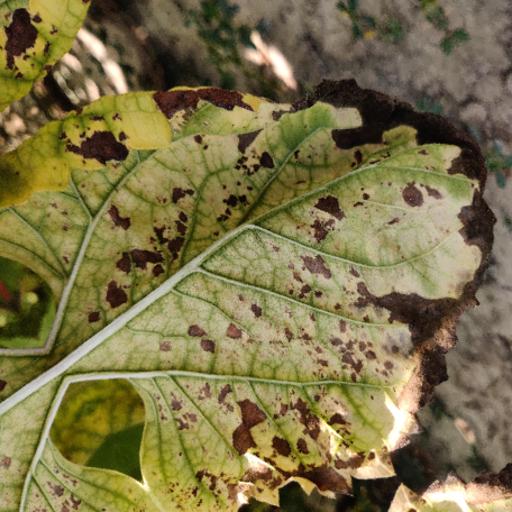
Label: Leaf_scars